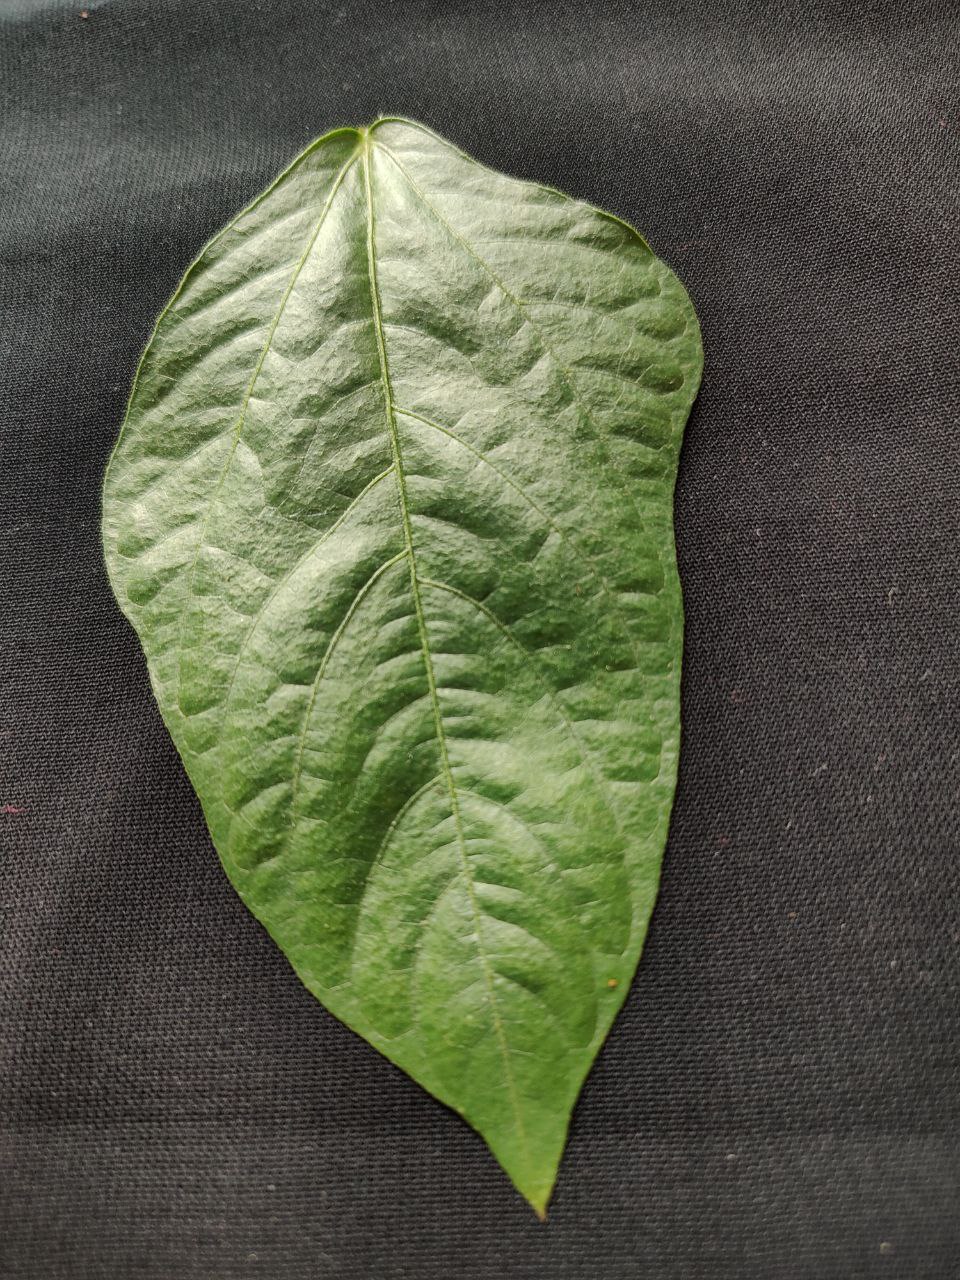
Crop: cowpea
Leaf condition: Fresh Leaf